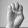
ASL letter: E